Isaac Alzamora

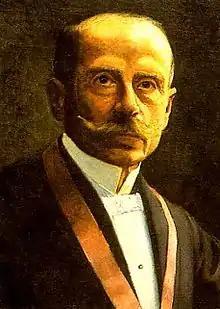
Isaac Alzamora

He was born on 3 June 1850 in Lima, Peru to José María Alzamoro and Josefa Mayo. He studied at the College of Our Lady of Guadalupe and graduated in 1866. Later he entered the University of San Marcos and obtained a doctorate in Jurisprudence.